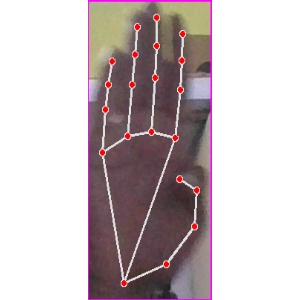
अक्षर: झ